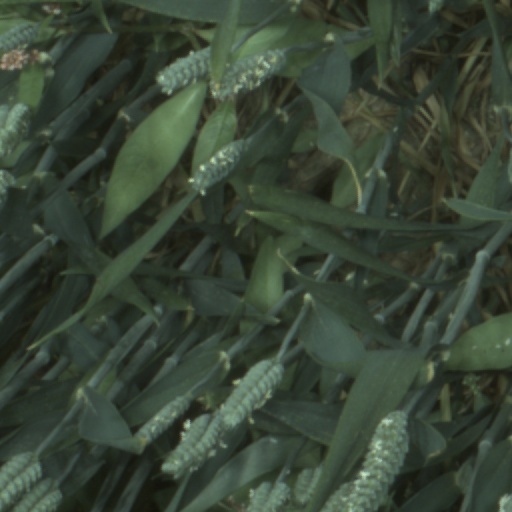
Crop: wheat